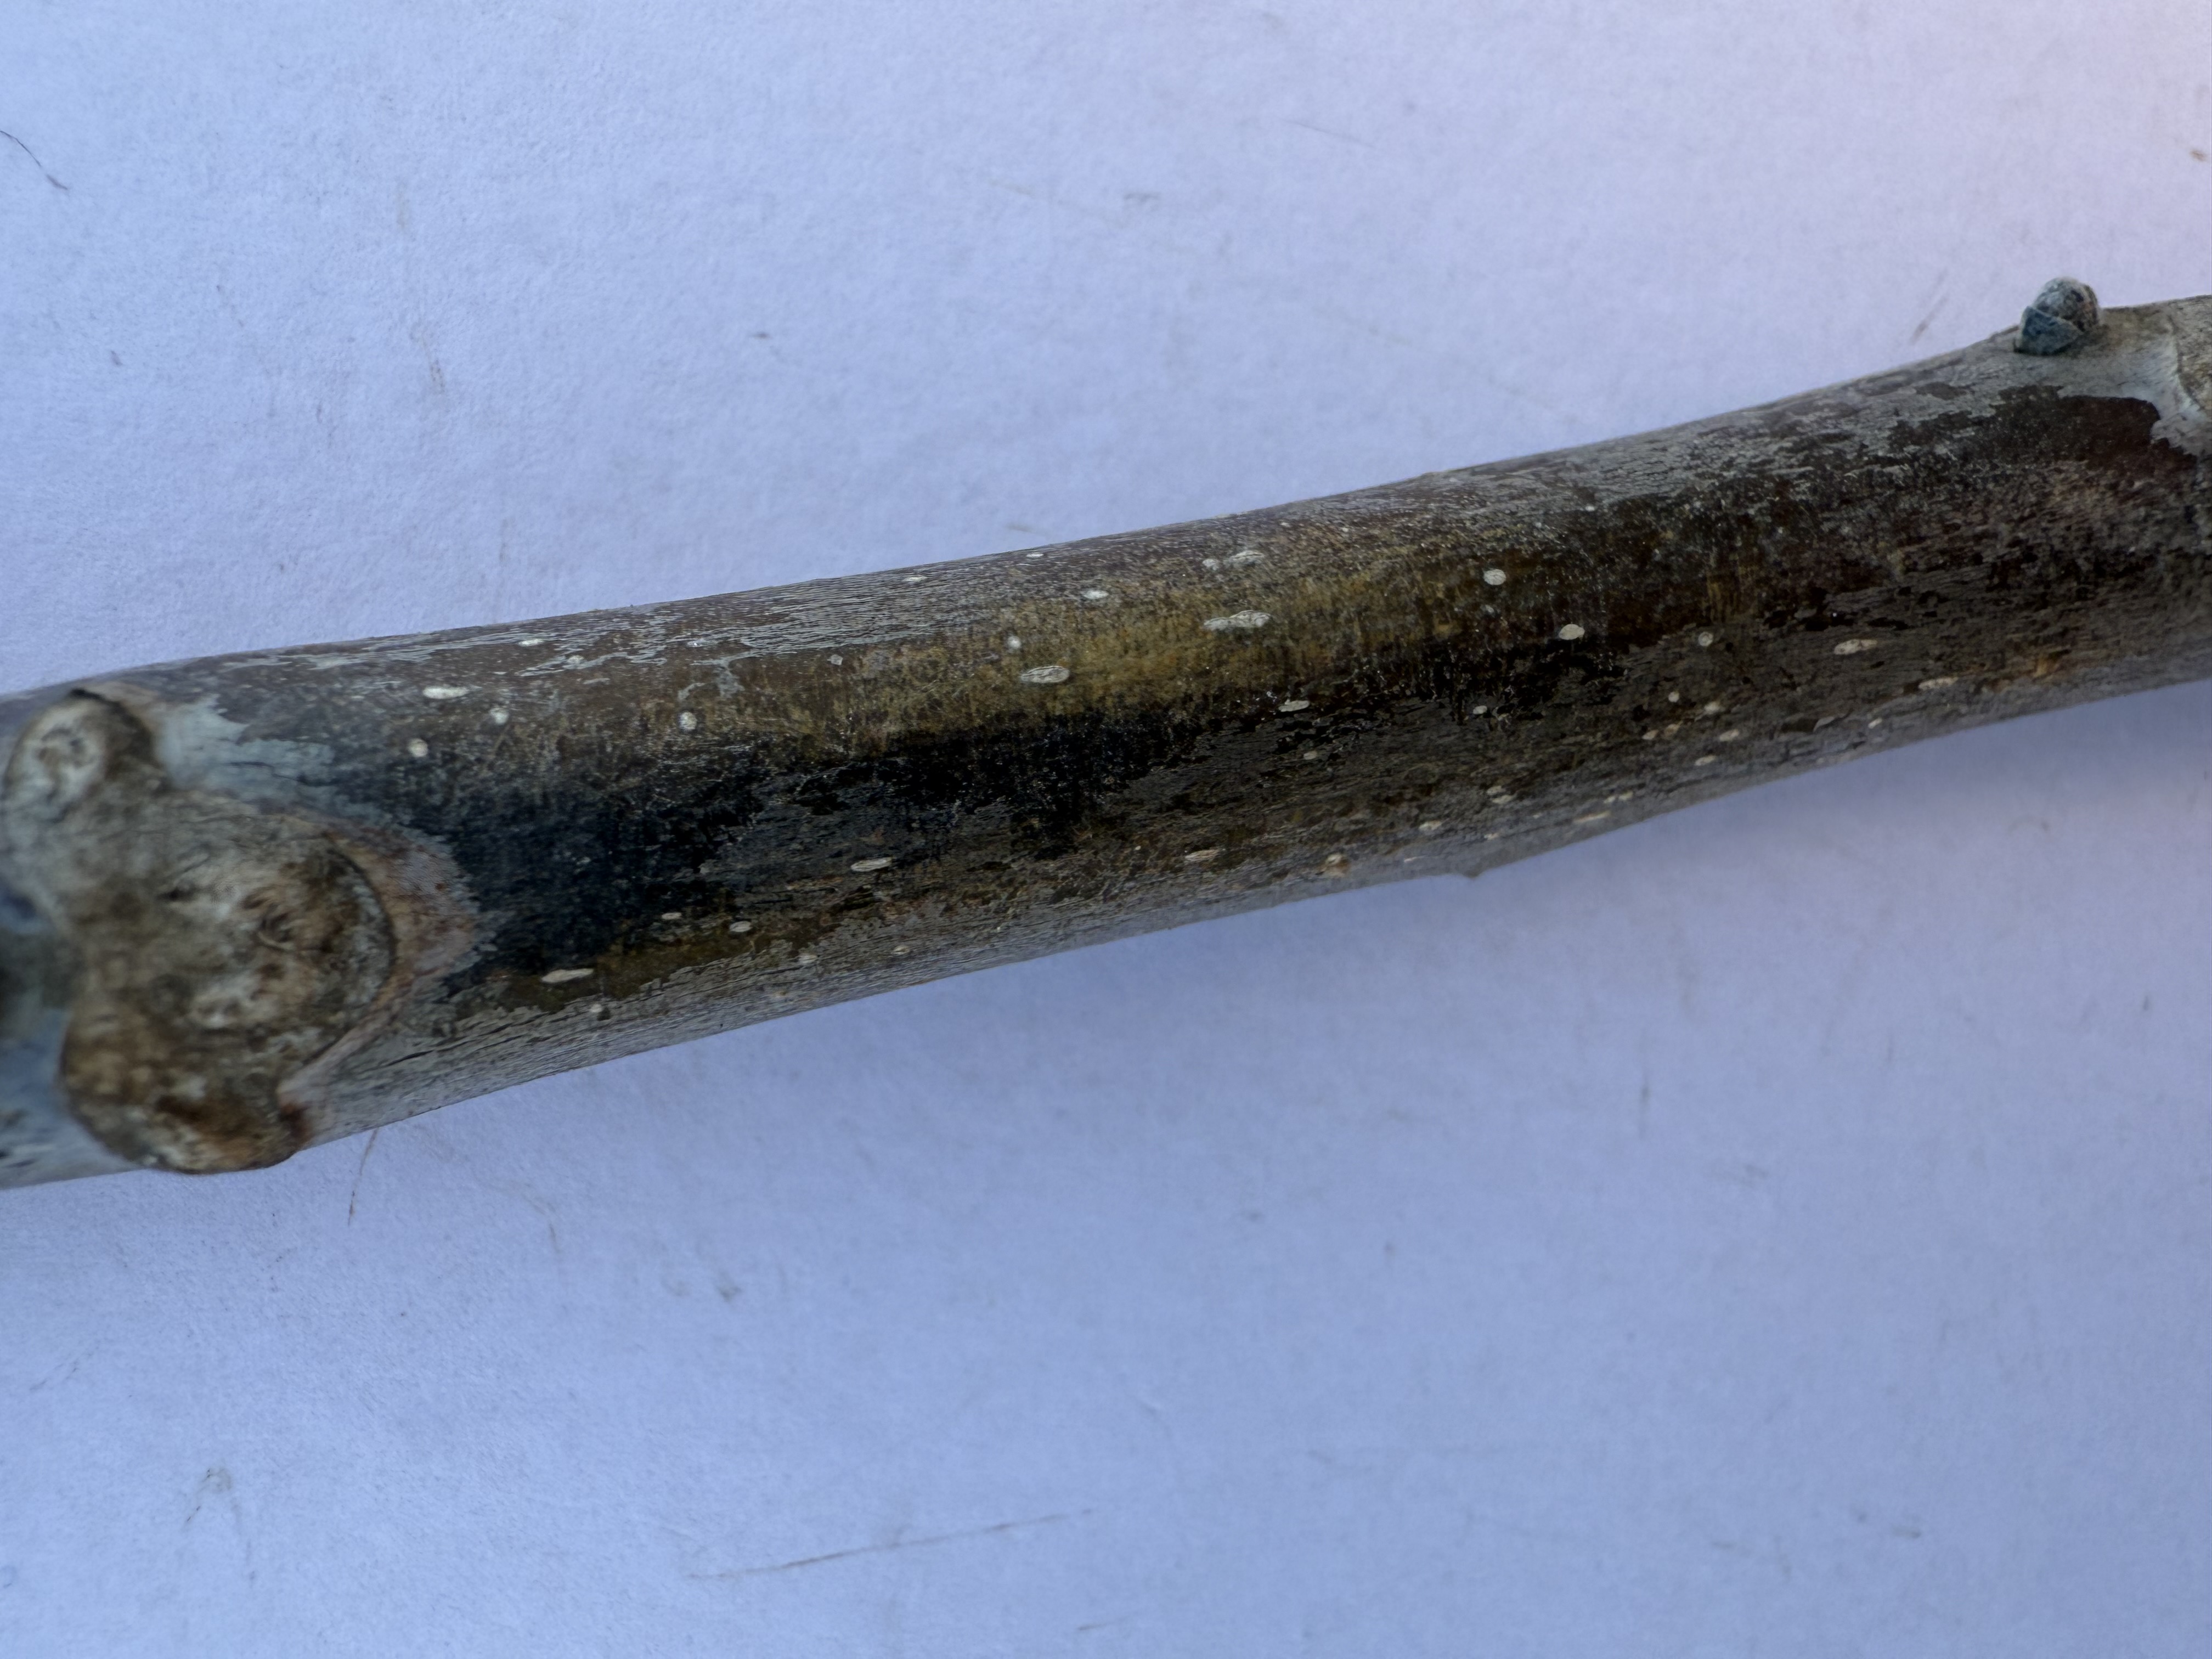
Variety: Bilecik Walnut